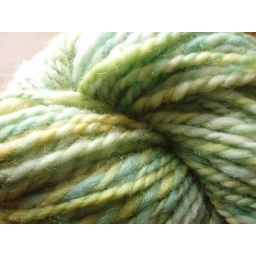
cloud in the sky